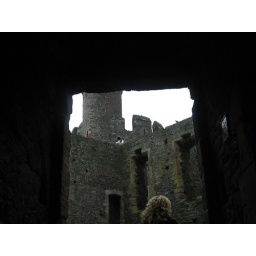
View from within base of tower